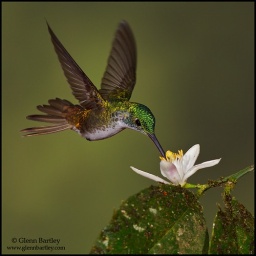
An Andean Emerald hummingbird (Amazilia franciae) feeding at a flower while flying in the Tandayapa Valley of Ecuador.